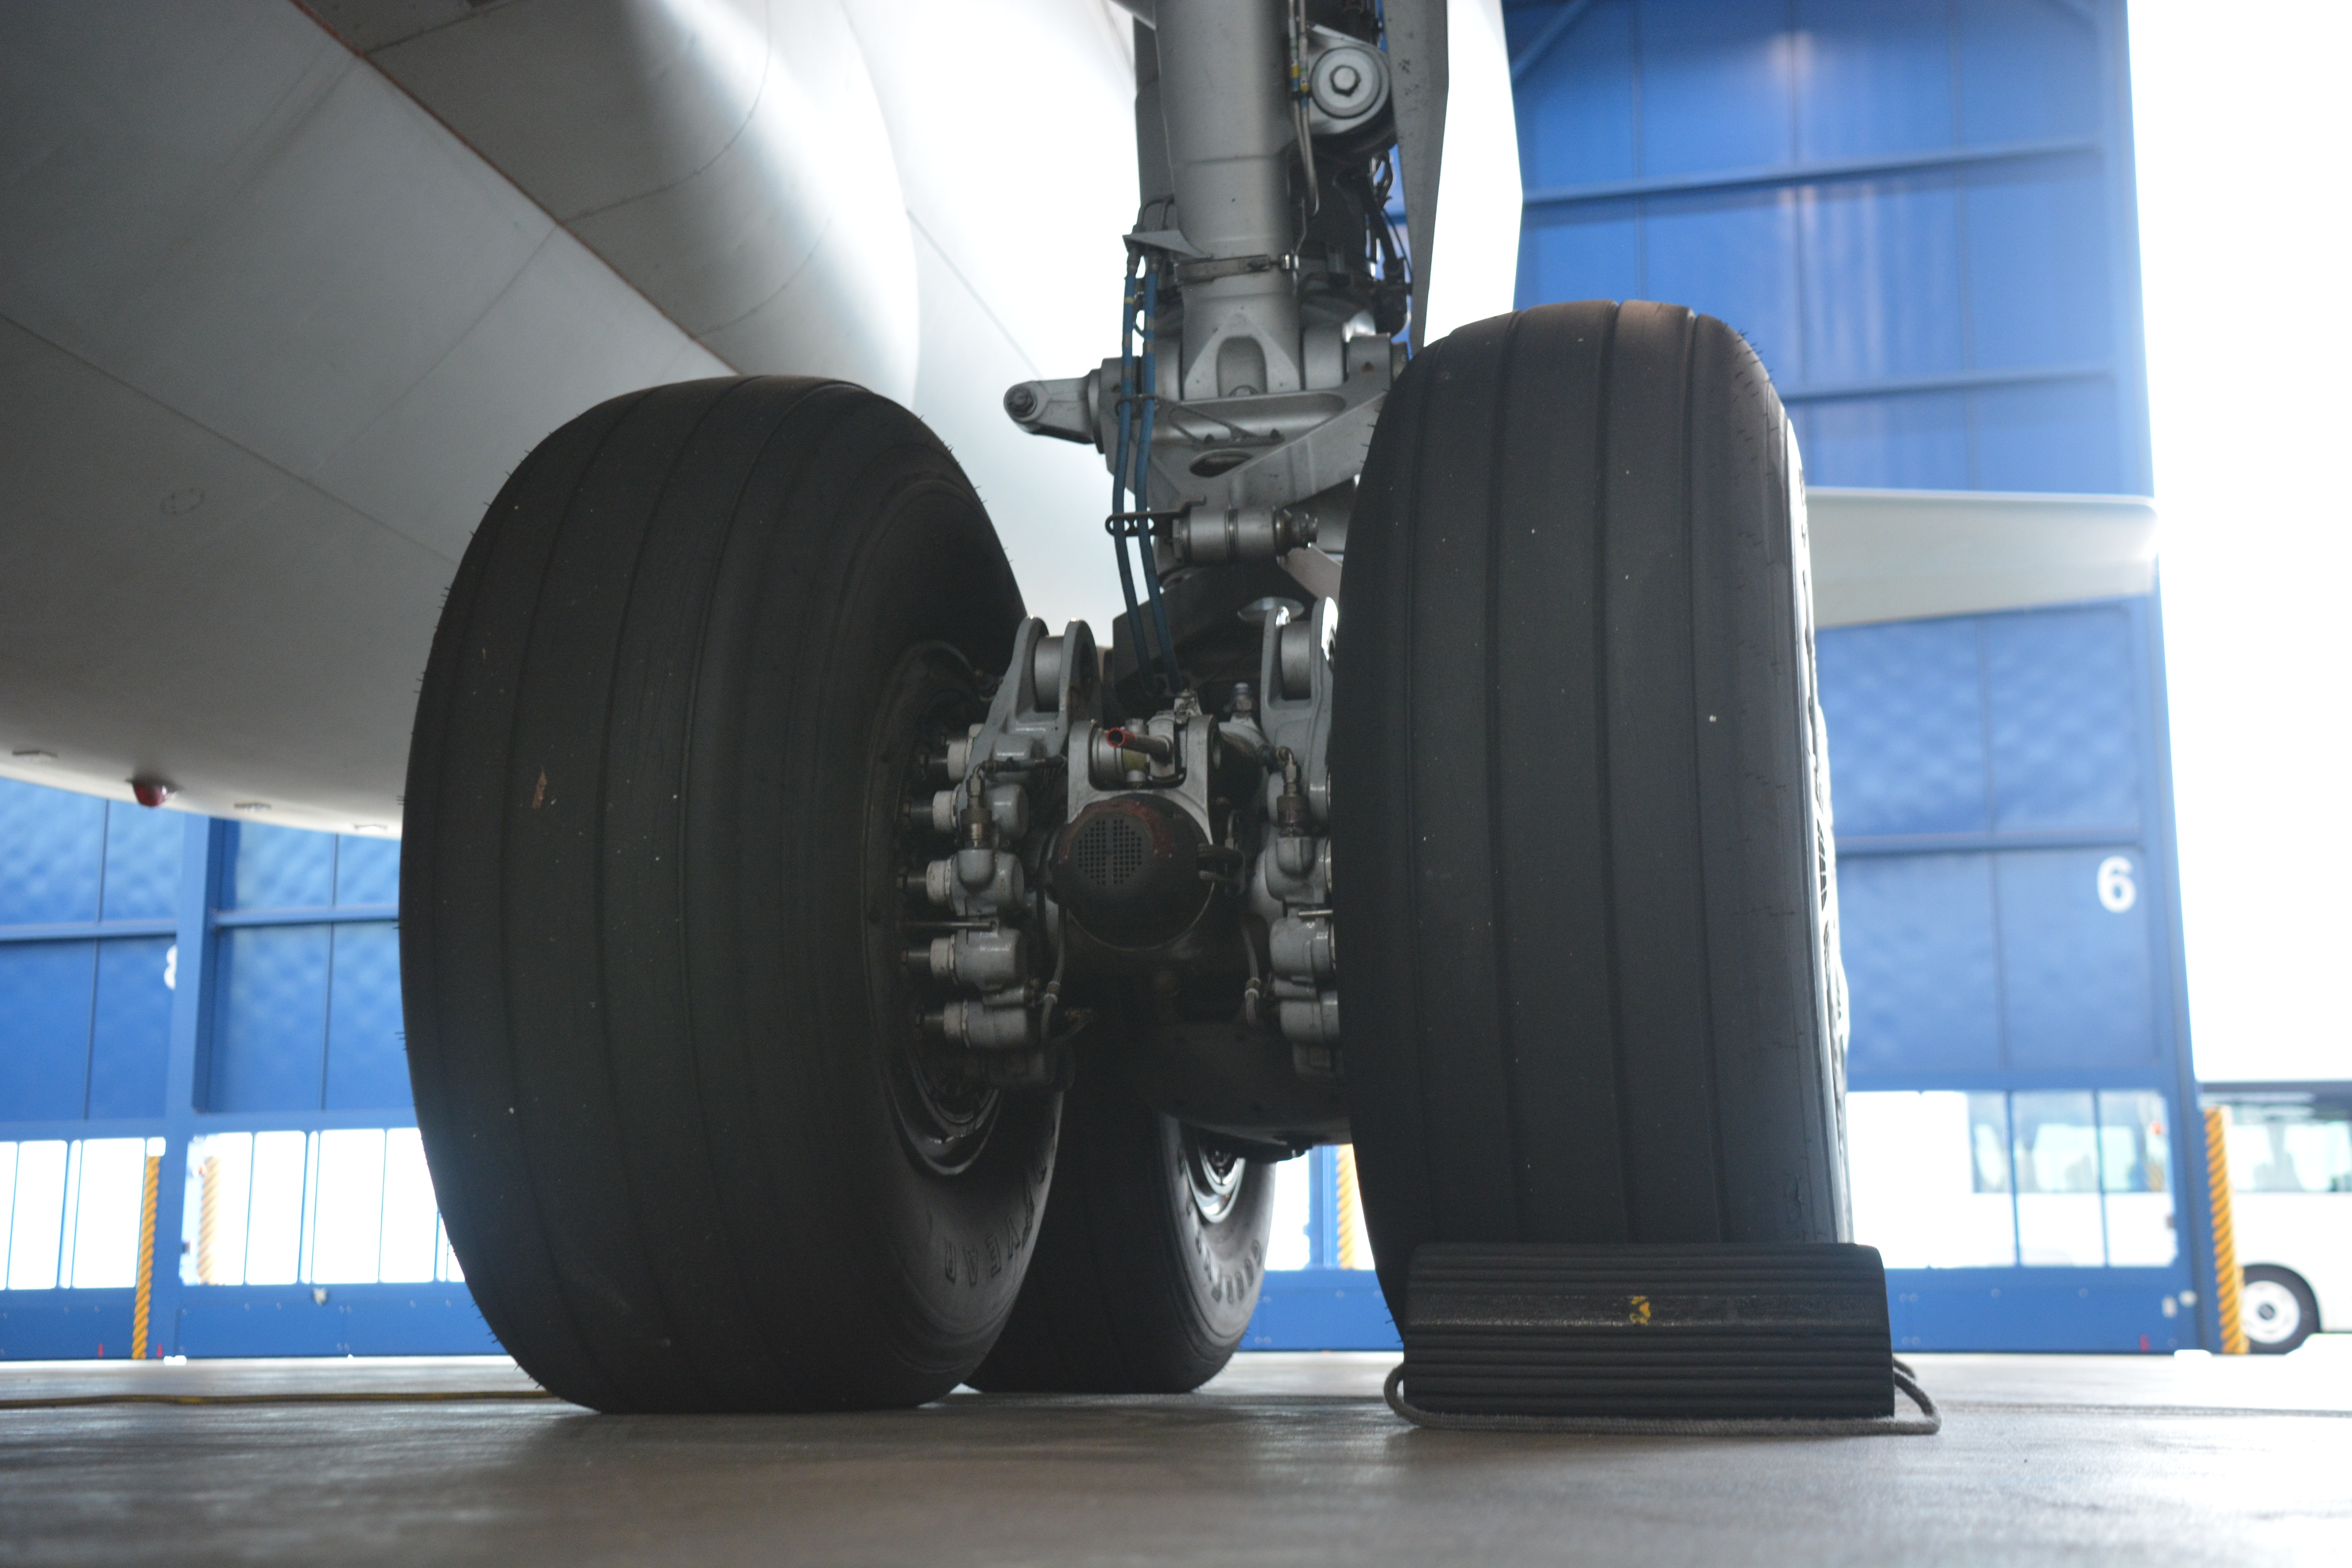
technology, wheel, fly, aircraft, vehicle, aviation, machine, tire, airbus, mature, automotive tire, aircraft engine